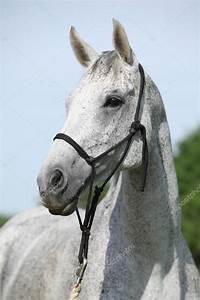
horse